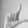
ASL letter: L